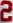
Number: 2